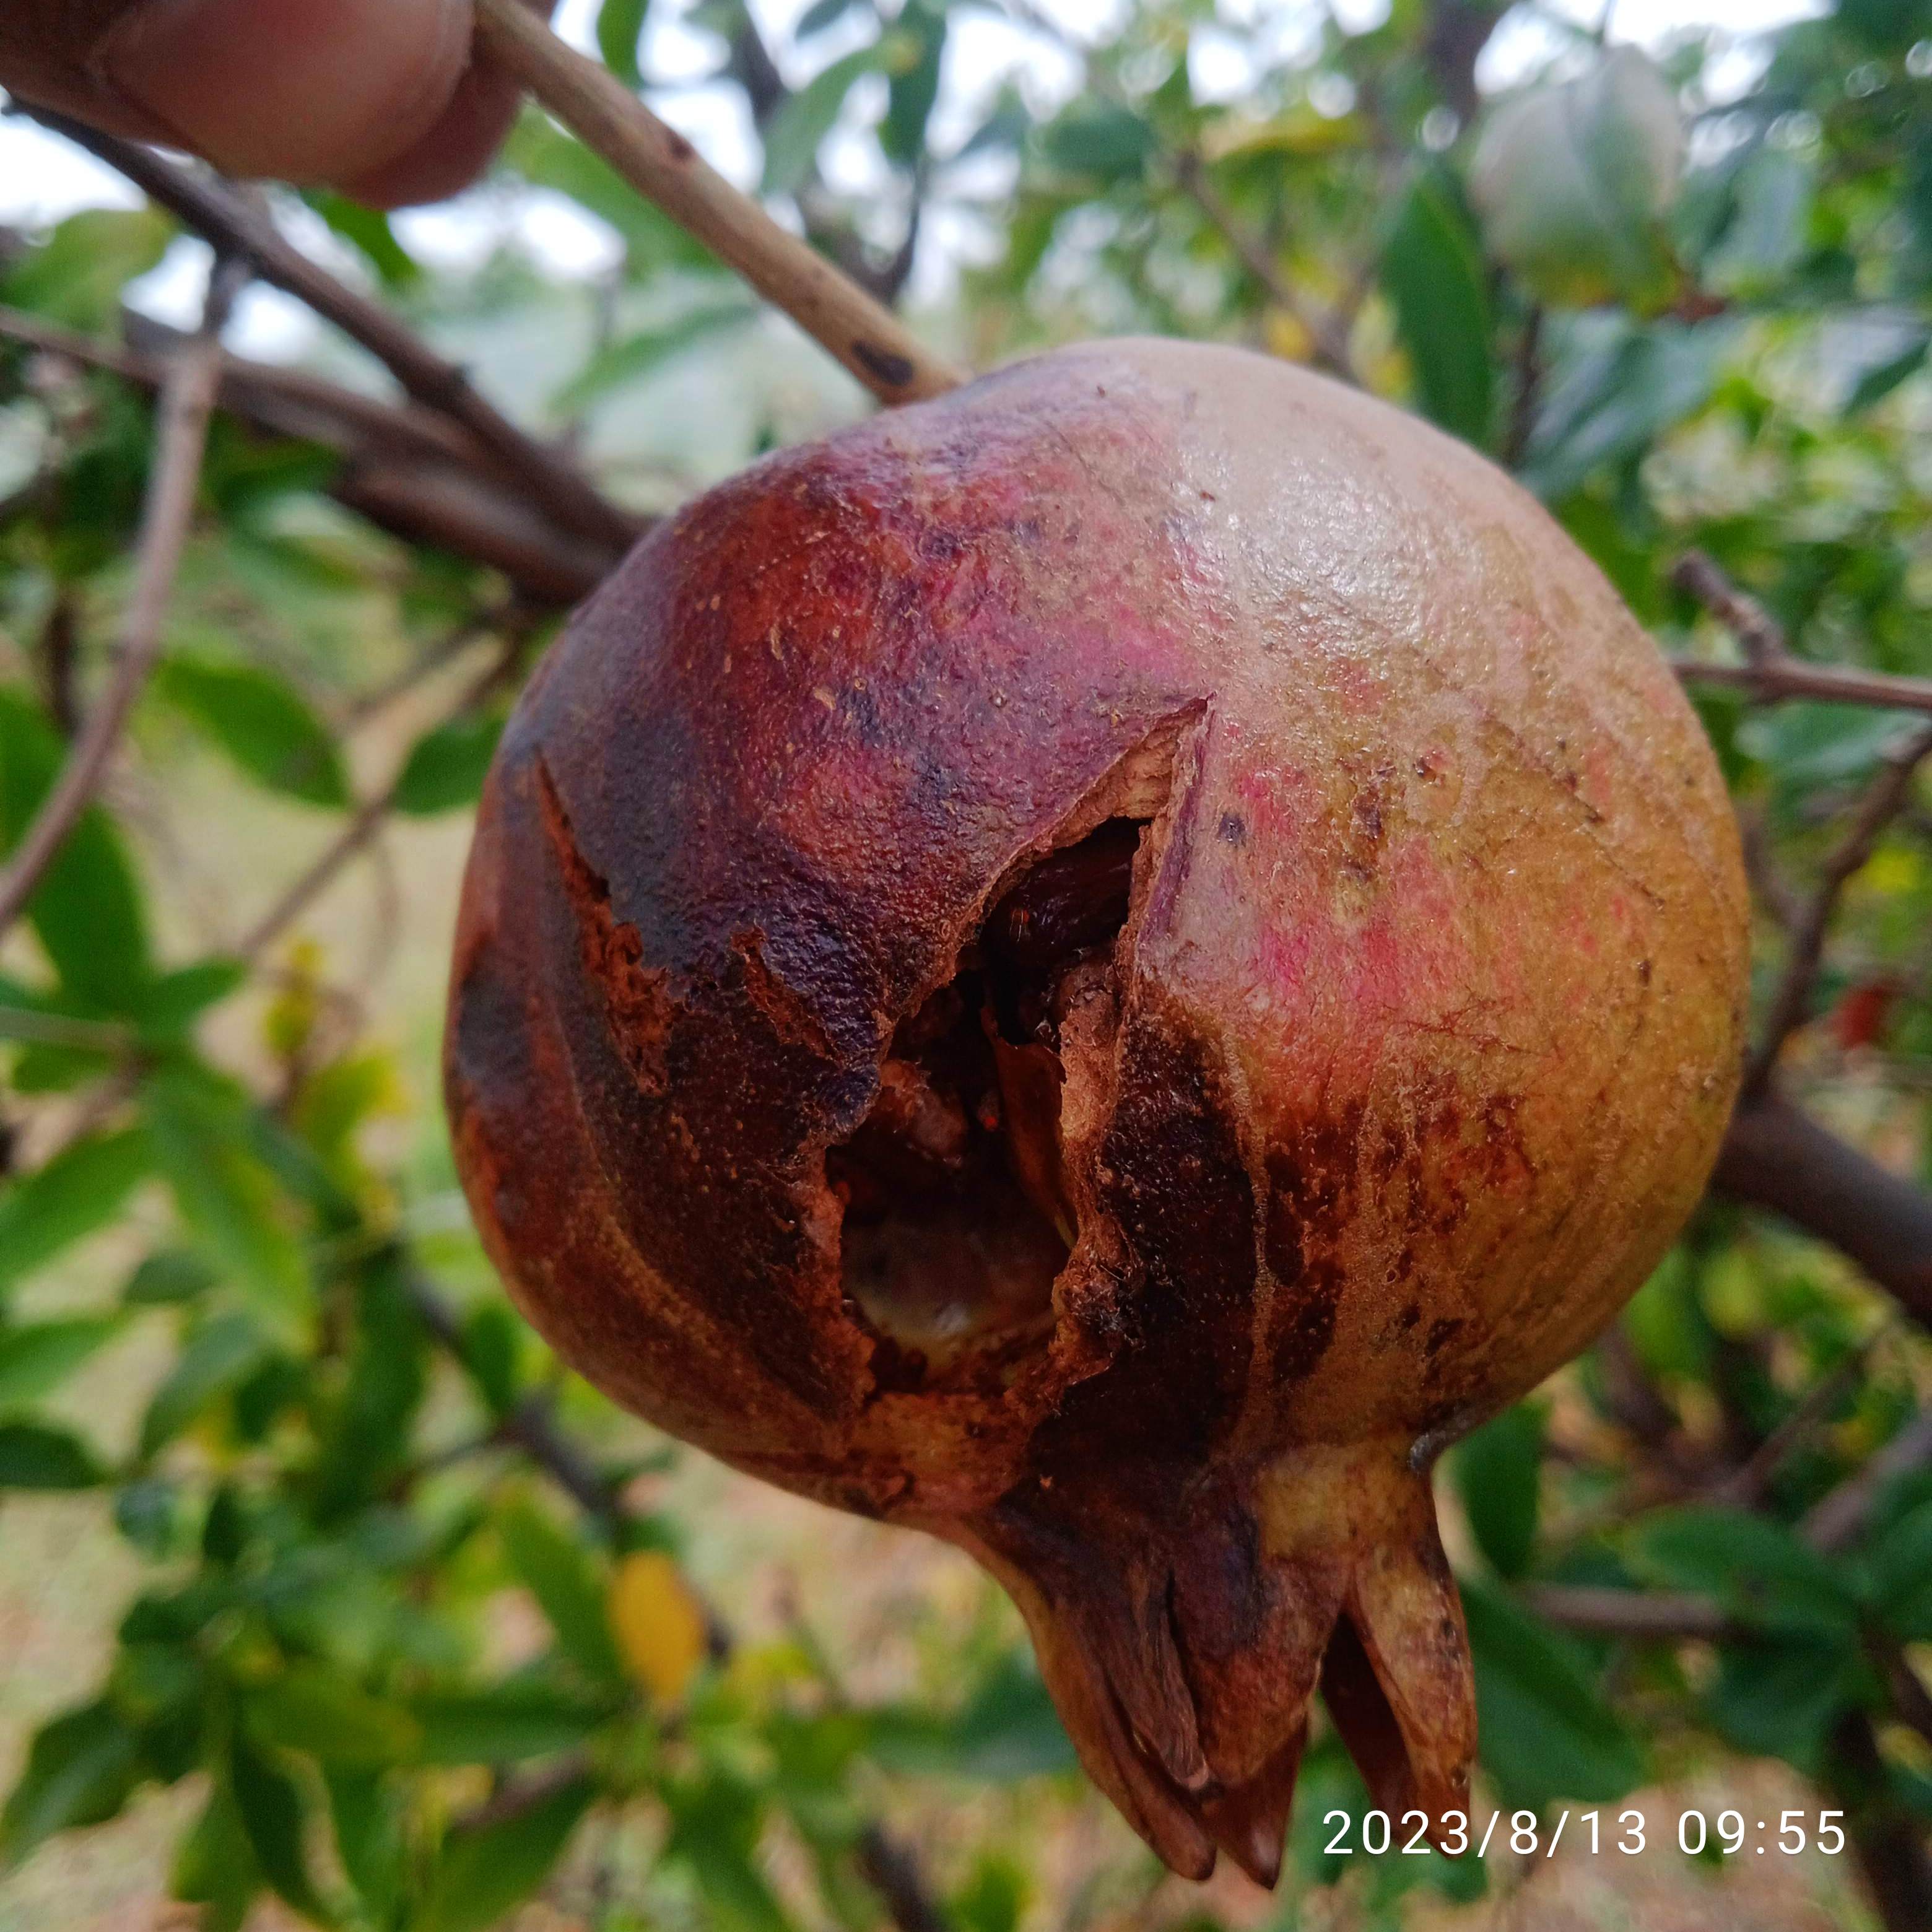
Label: Bacterial_Blight